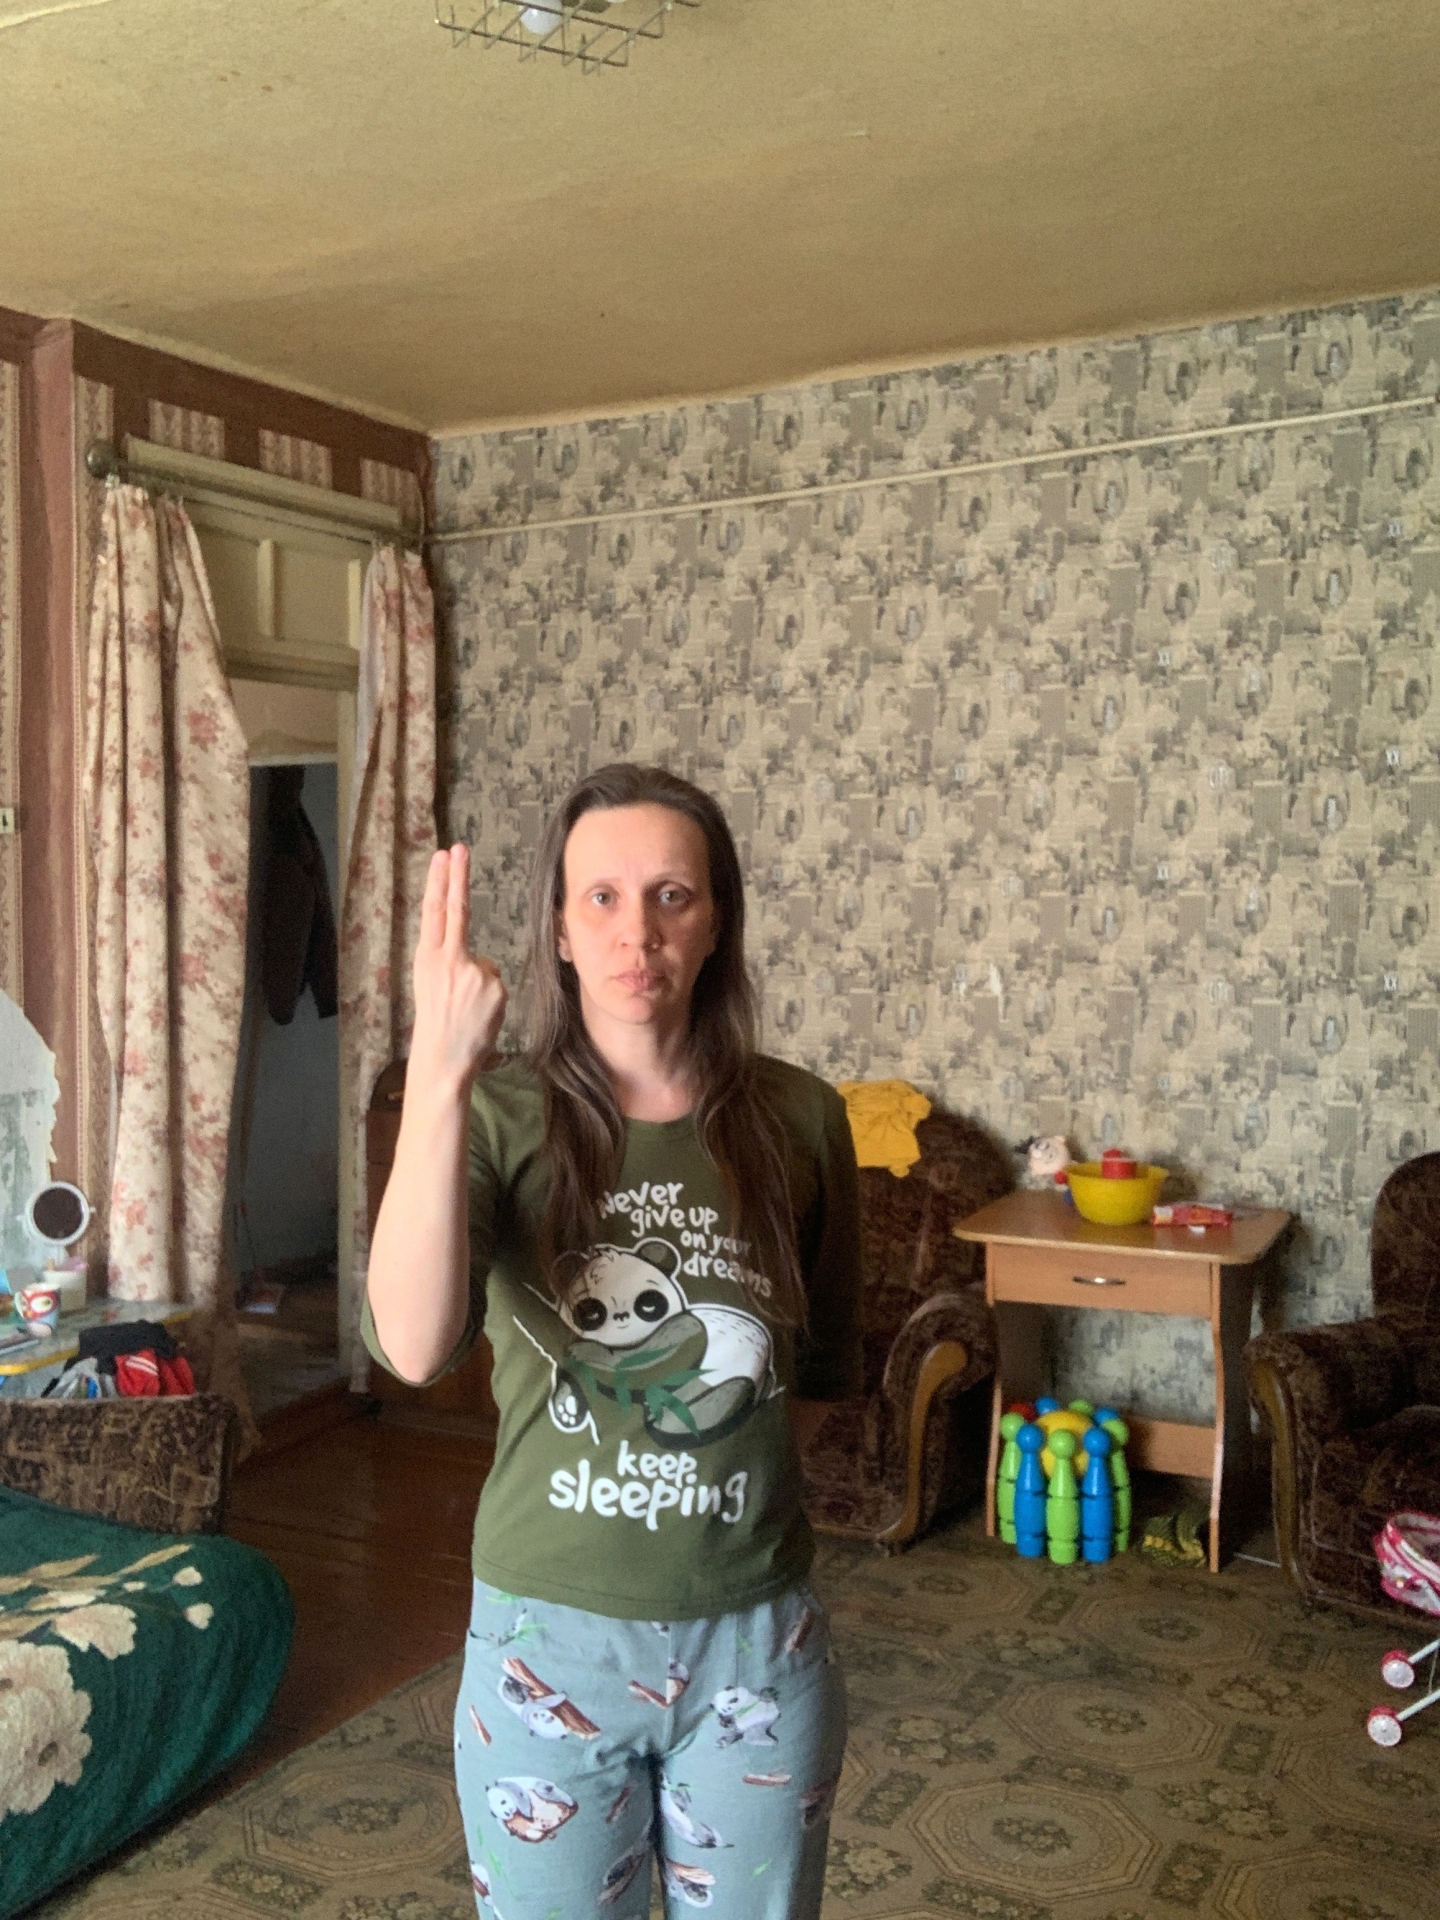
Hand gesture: two_up_inverted